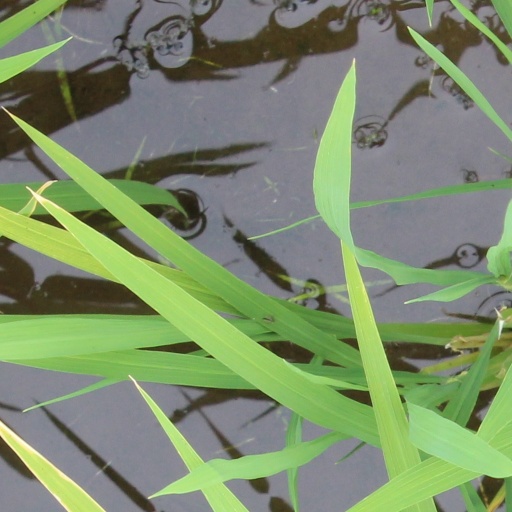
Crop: rice